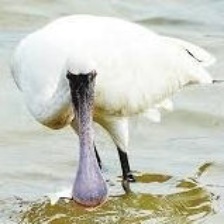
Species: BLACK FACED SPOONBILL
Scientific name: PLATALEA MINOR
ImageNet parent category: spoonbill